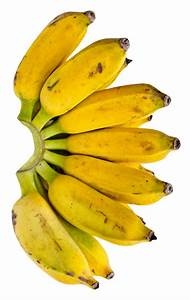
Label: banana